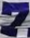
Number: 7